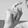
ASL letter: X